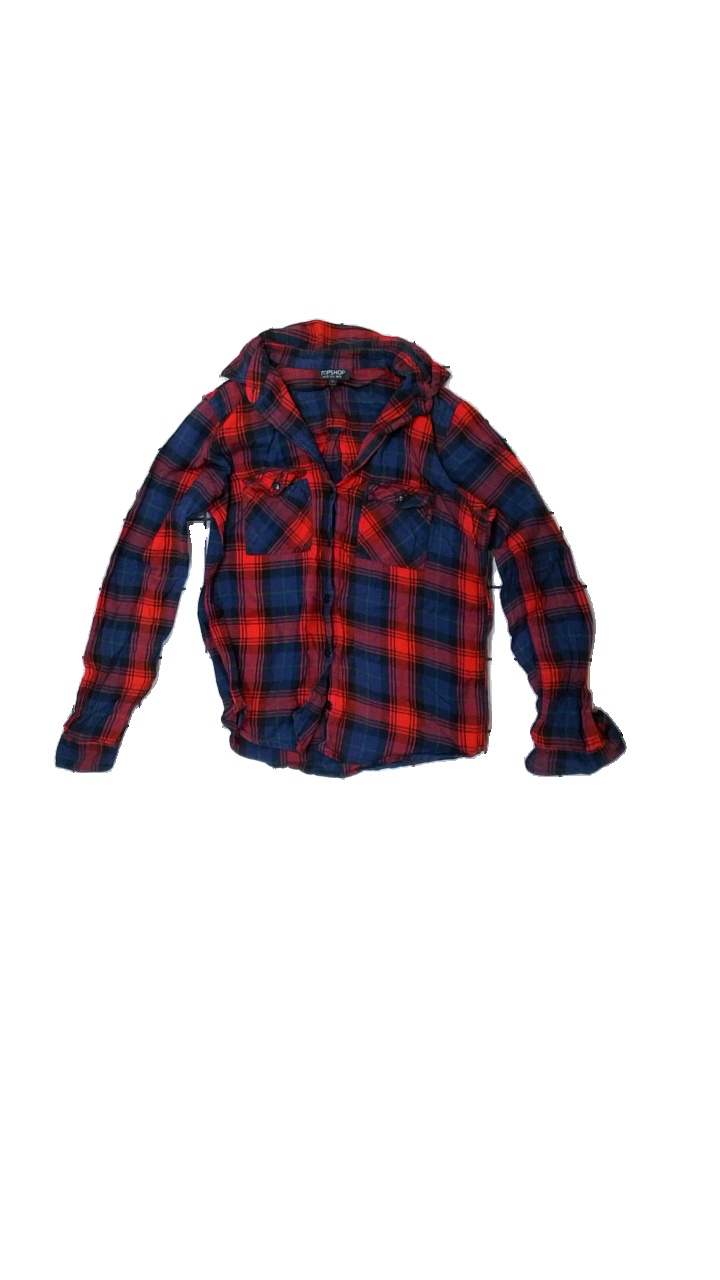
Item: Shirt (Ladies)
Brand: Top Shop
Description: Chekcered shirt
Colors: Blue, Red
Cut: Regular
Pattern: Checkered print
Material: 100% Cotton
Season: All
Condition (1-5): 5
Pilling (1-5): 5
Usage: Reuse
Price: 50-100